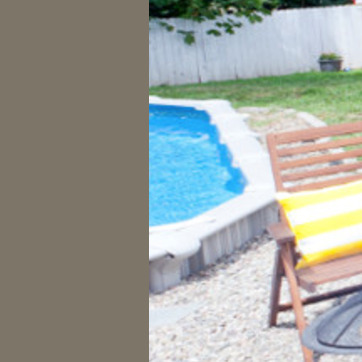
Material: water